Super Fly (1972 film)

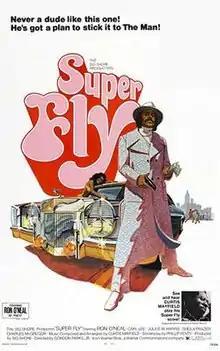
Theatrical release poster by Tom Jung

Super Fly is a 1972 American blaxploitation crime drama film directed by Gordon Parks Jr. and starring Ron O'Neal as Youngblood Priest, an African American cocaine dealer who is trying to quit the underworld drug business. The film is well known for its soundtrack, written and produced by soul musician Curtis Mayfield. It was released on August 4, 1972.